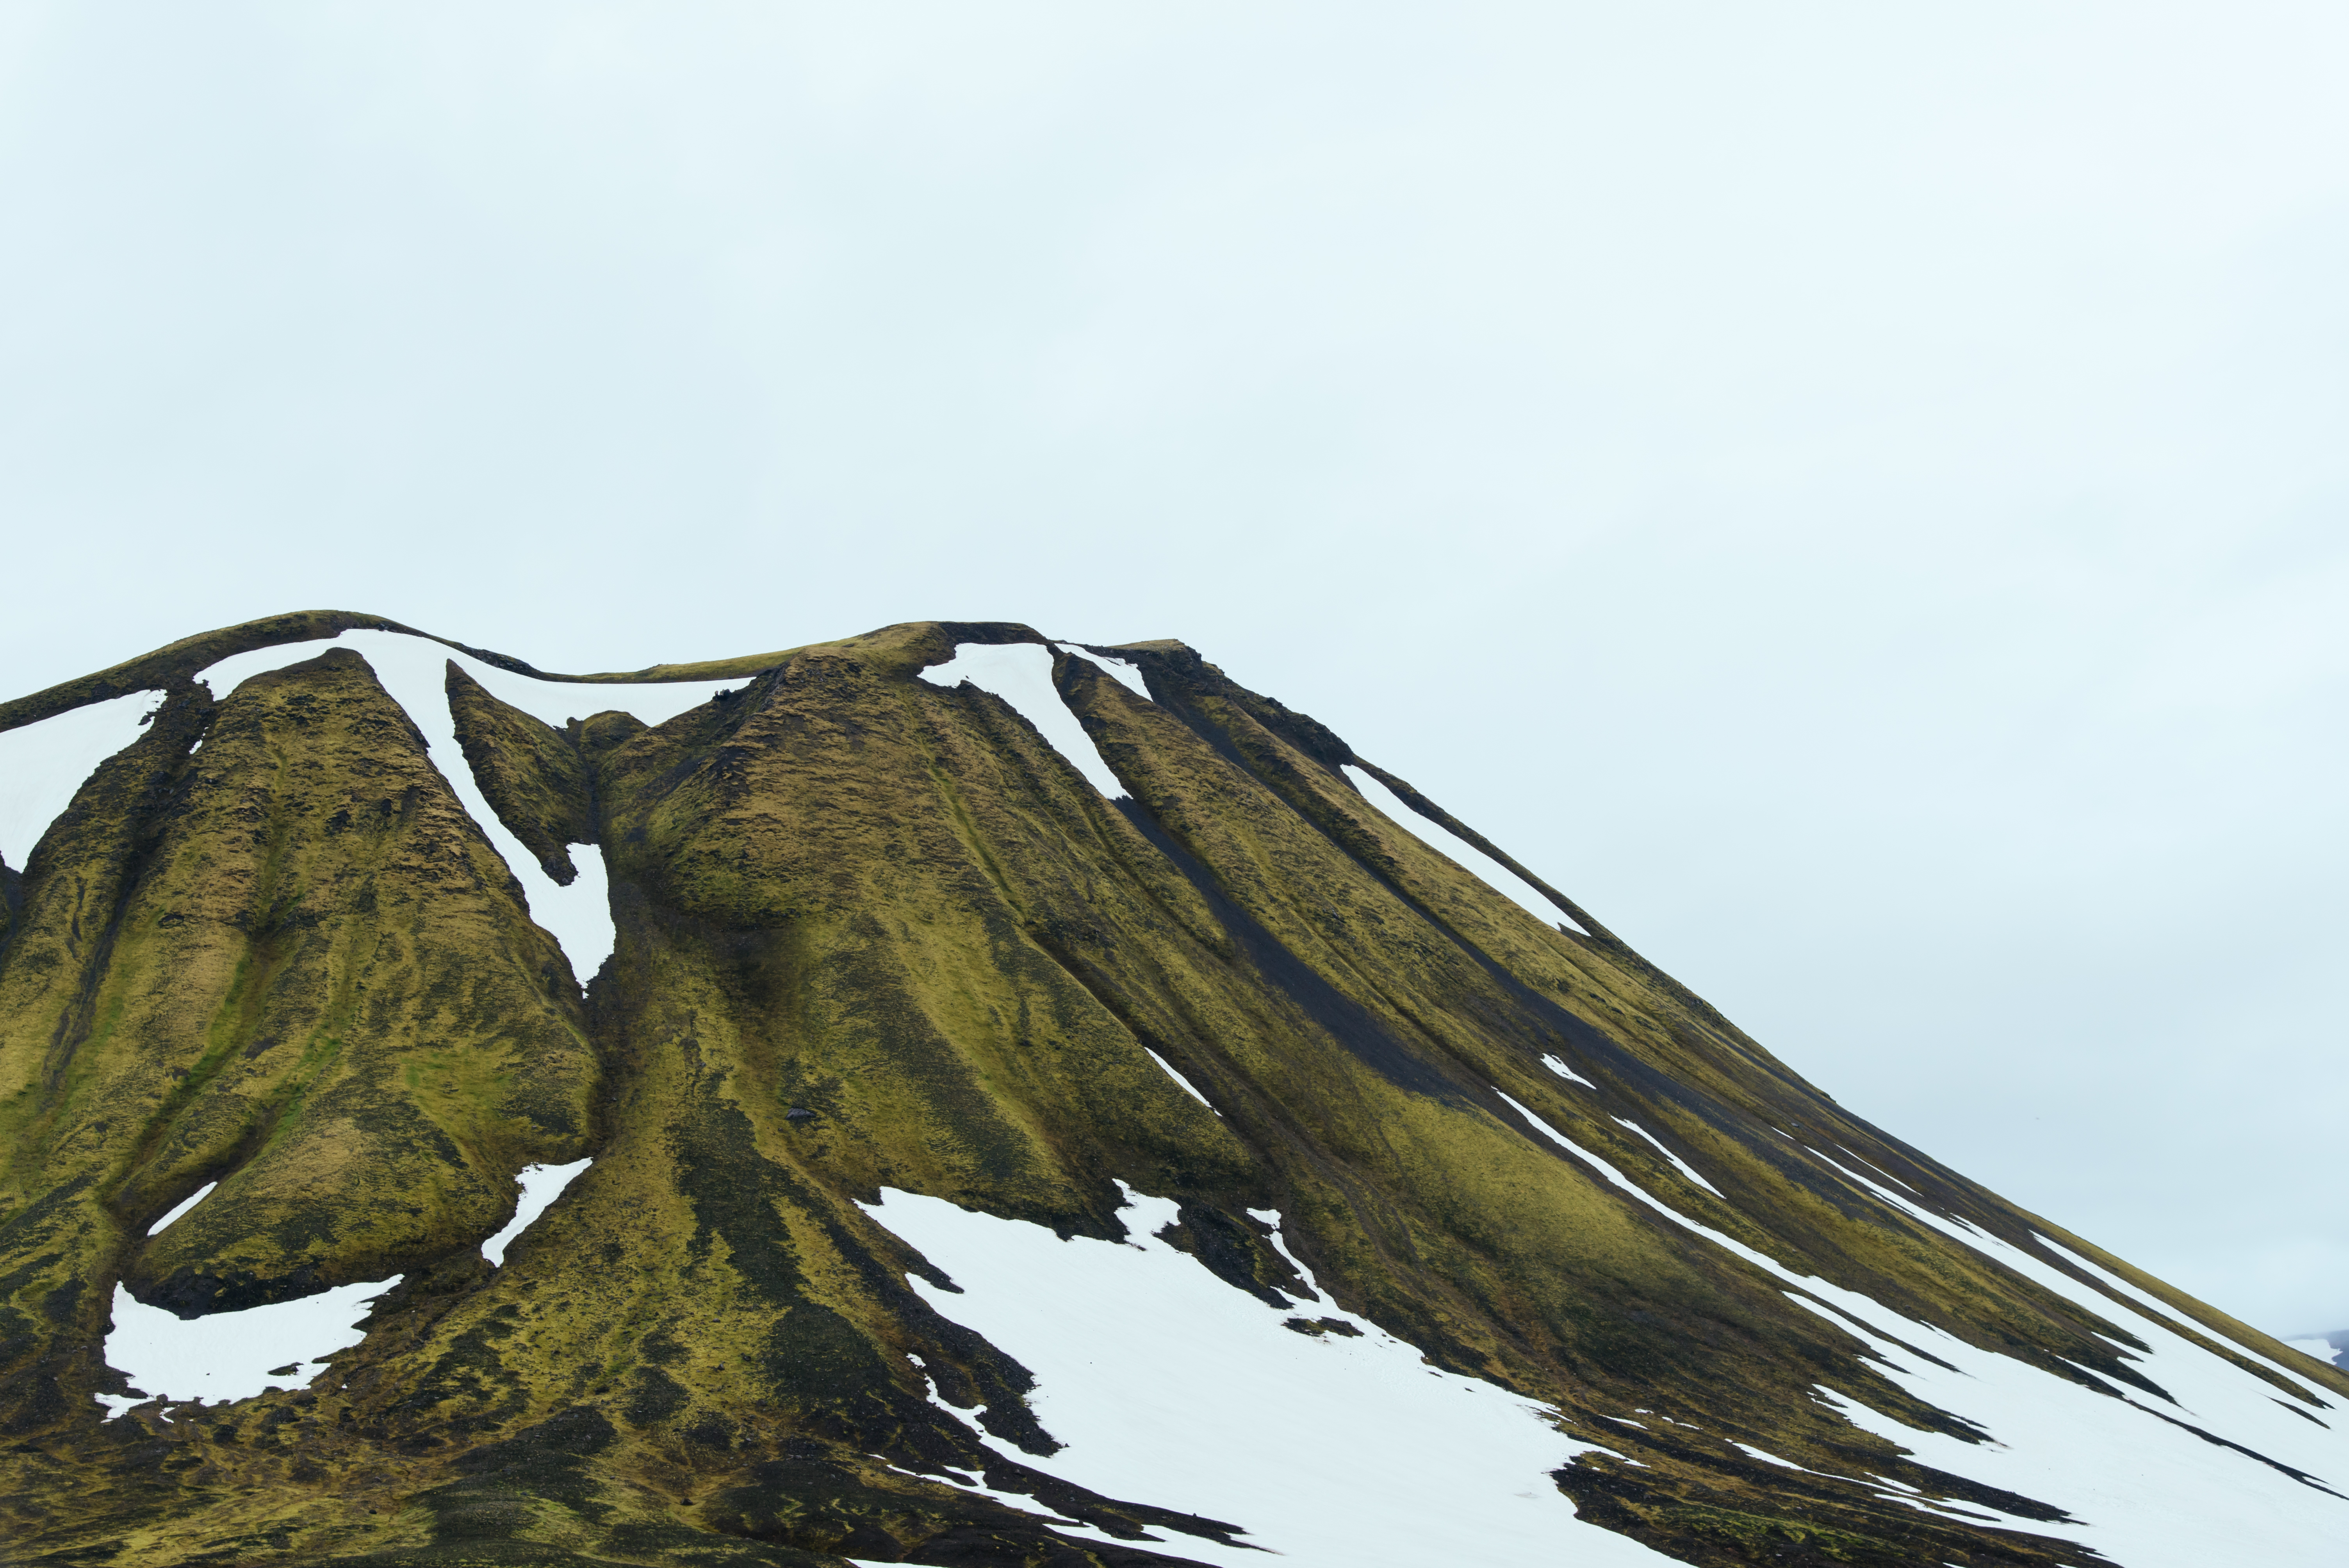
tree, branch, mountain, snow, winter, plant, wind, terrain, ridge, woody plant